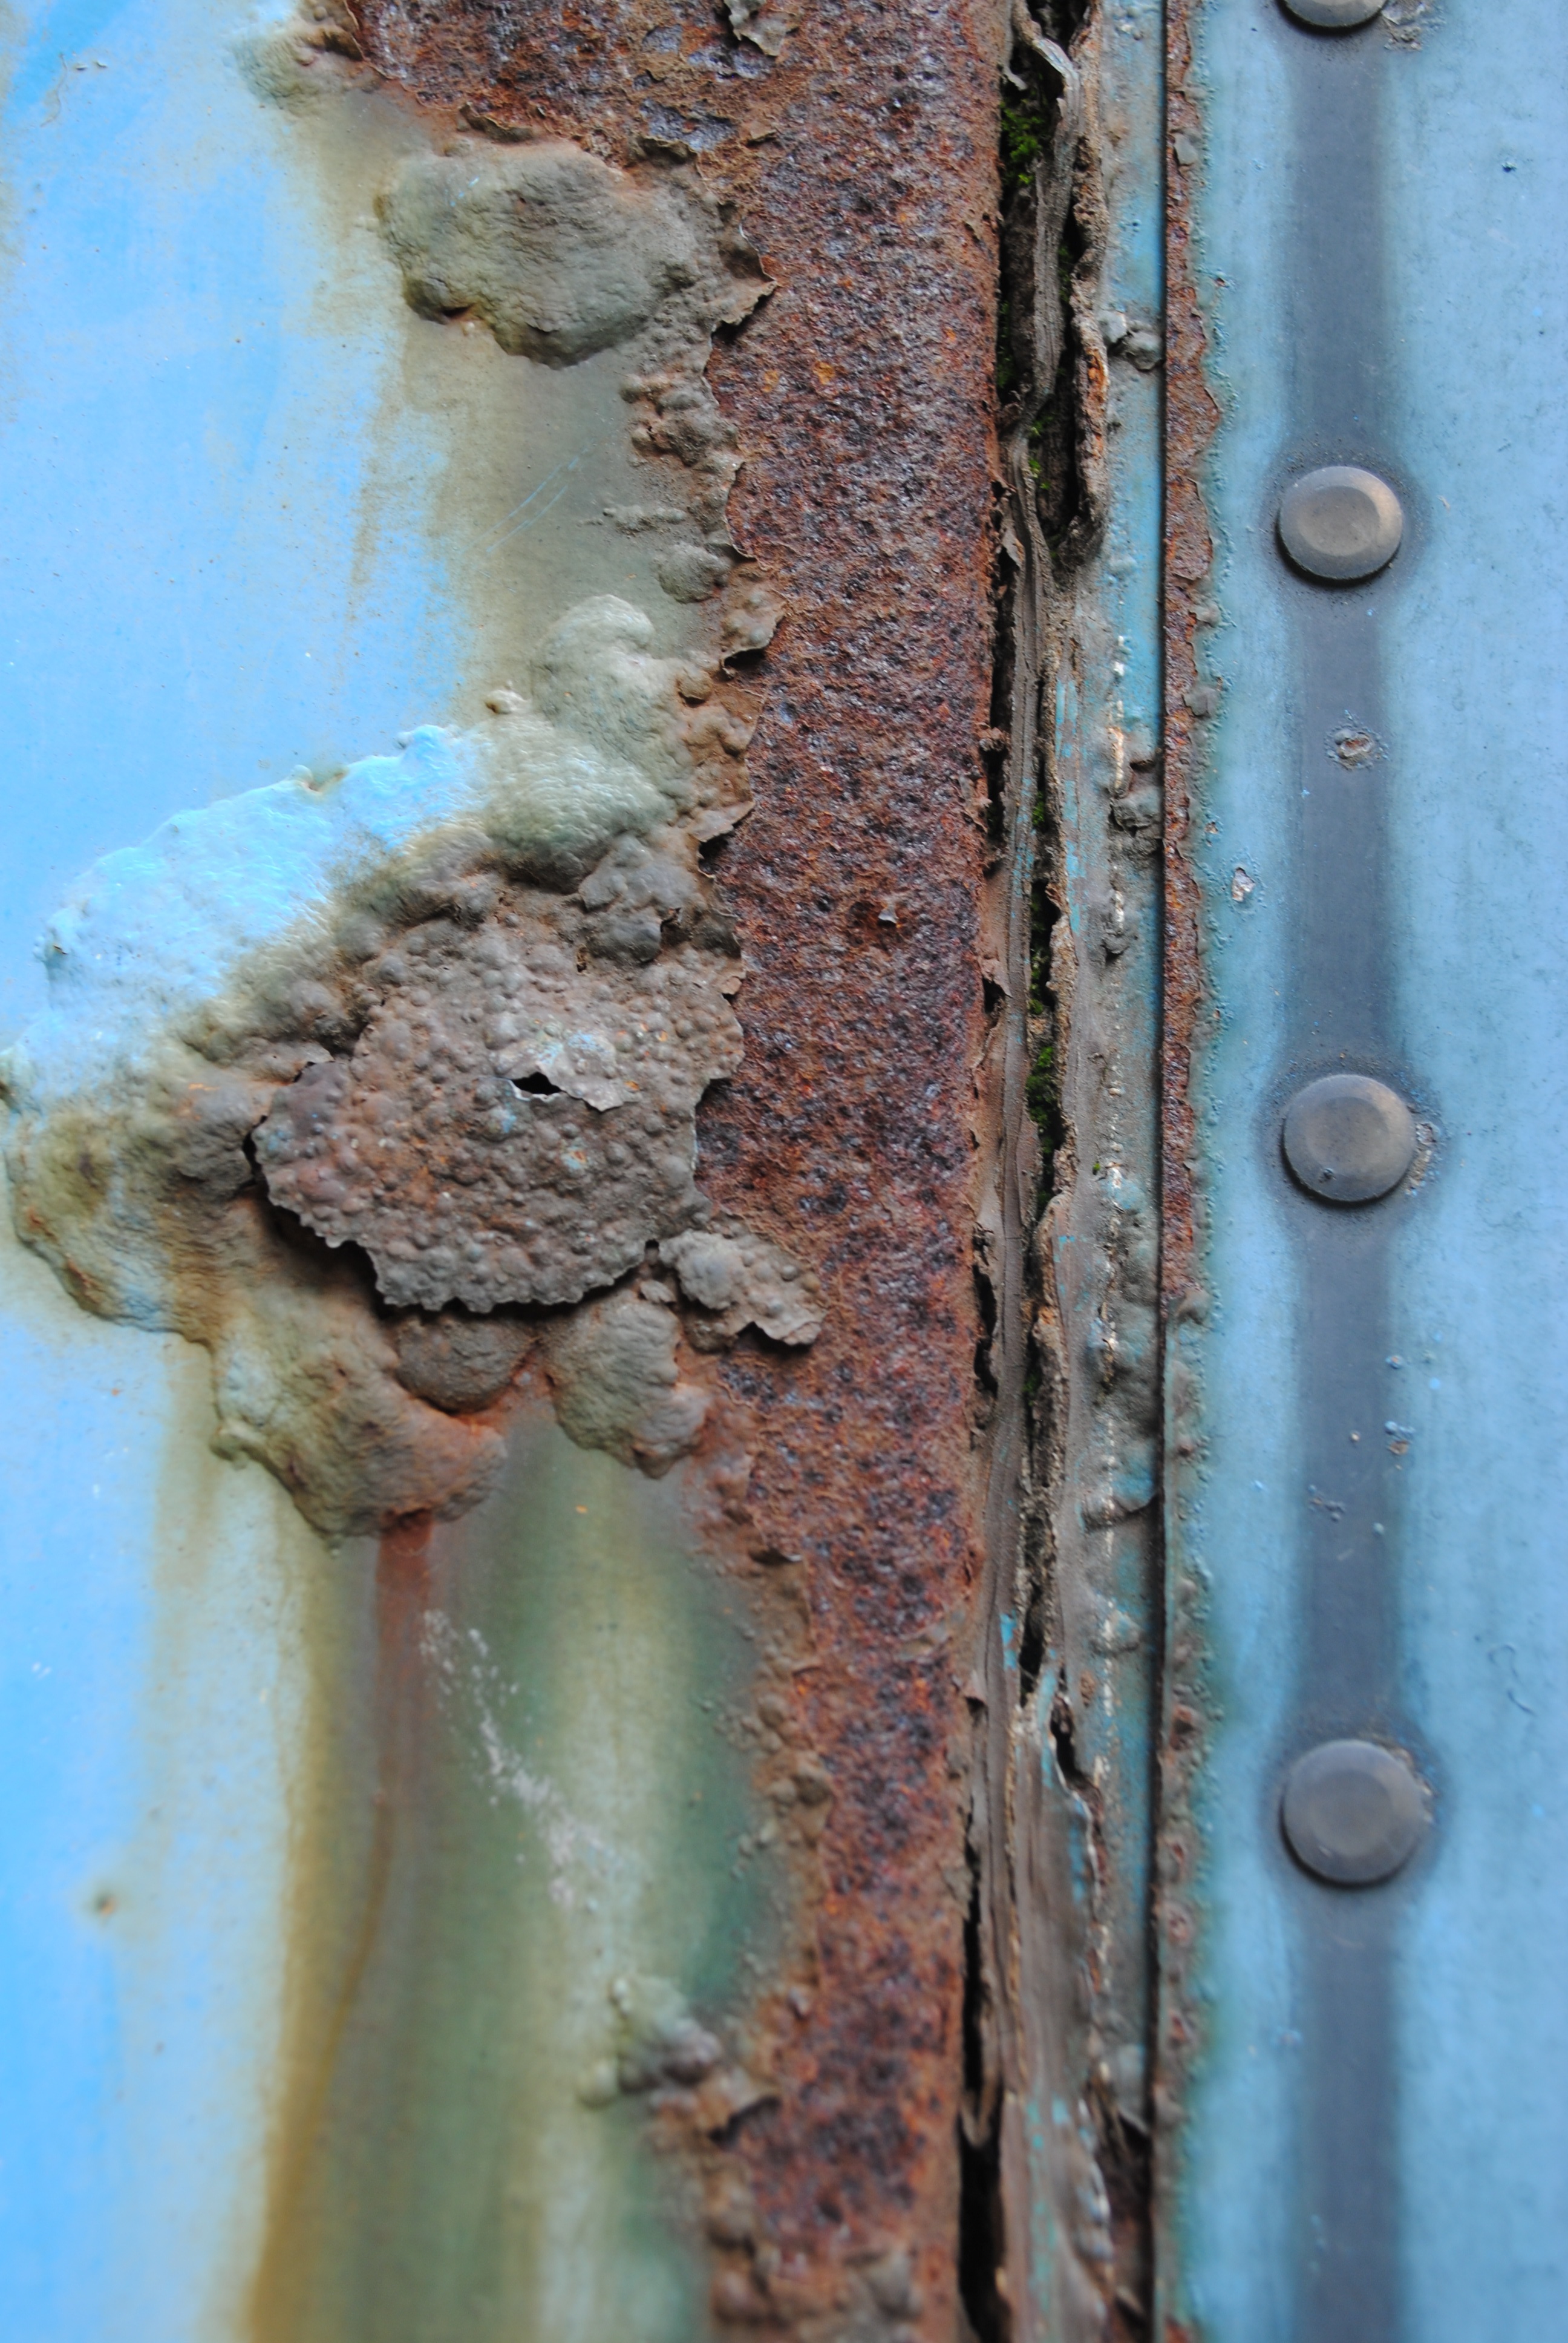
tree, wood, texture, leaf, trunk, wall, rust, green, brown, blue, fauna, material, peeling paint, woody plant